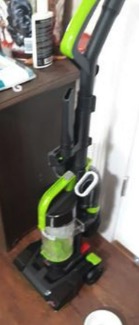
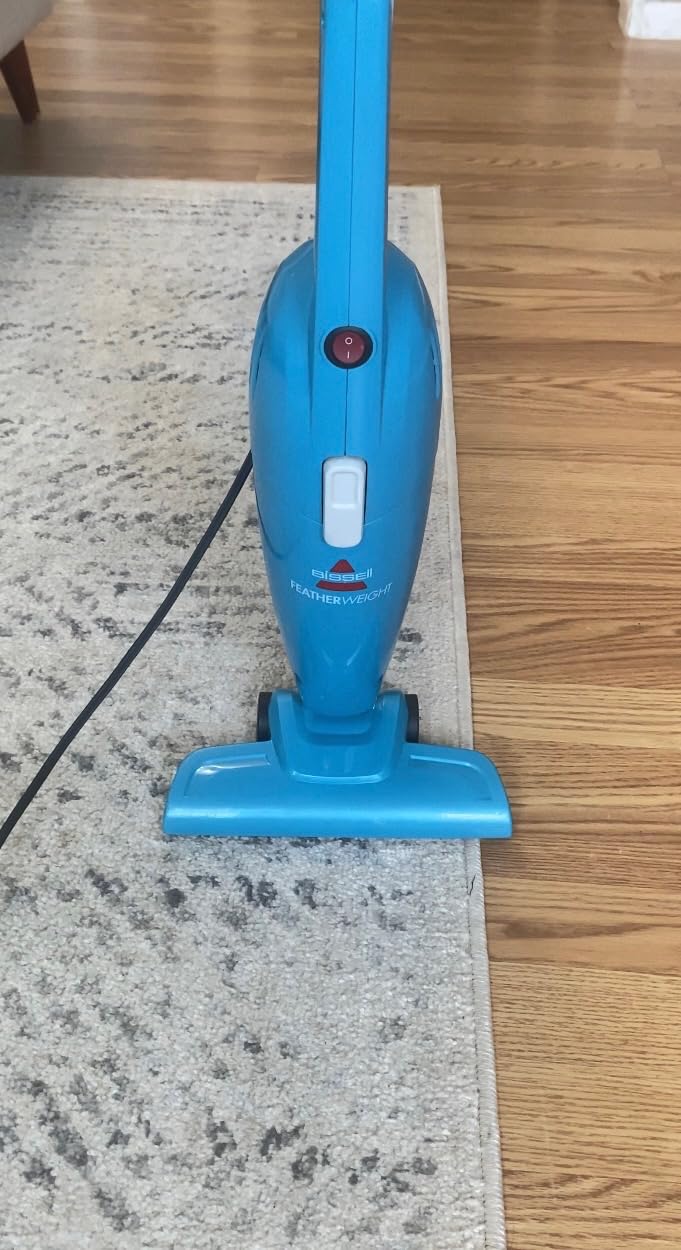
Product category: items_vacuum
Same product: no